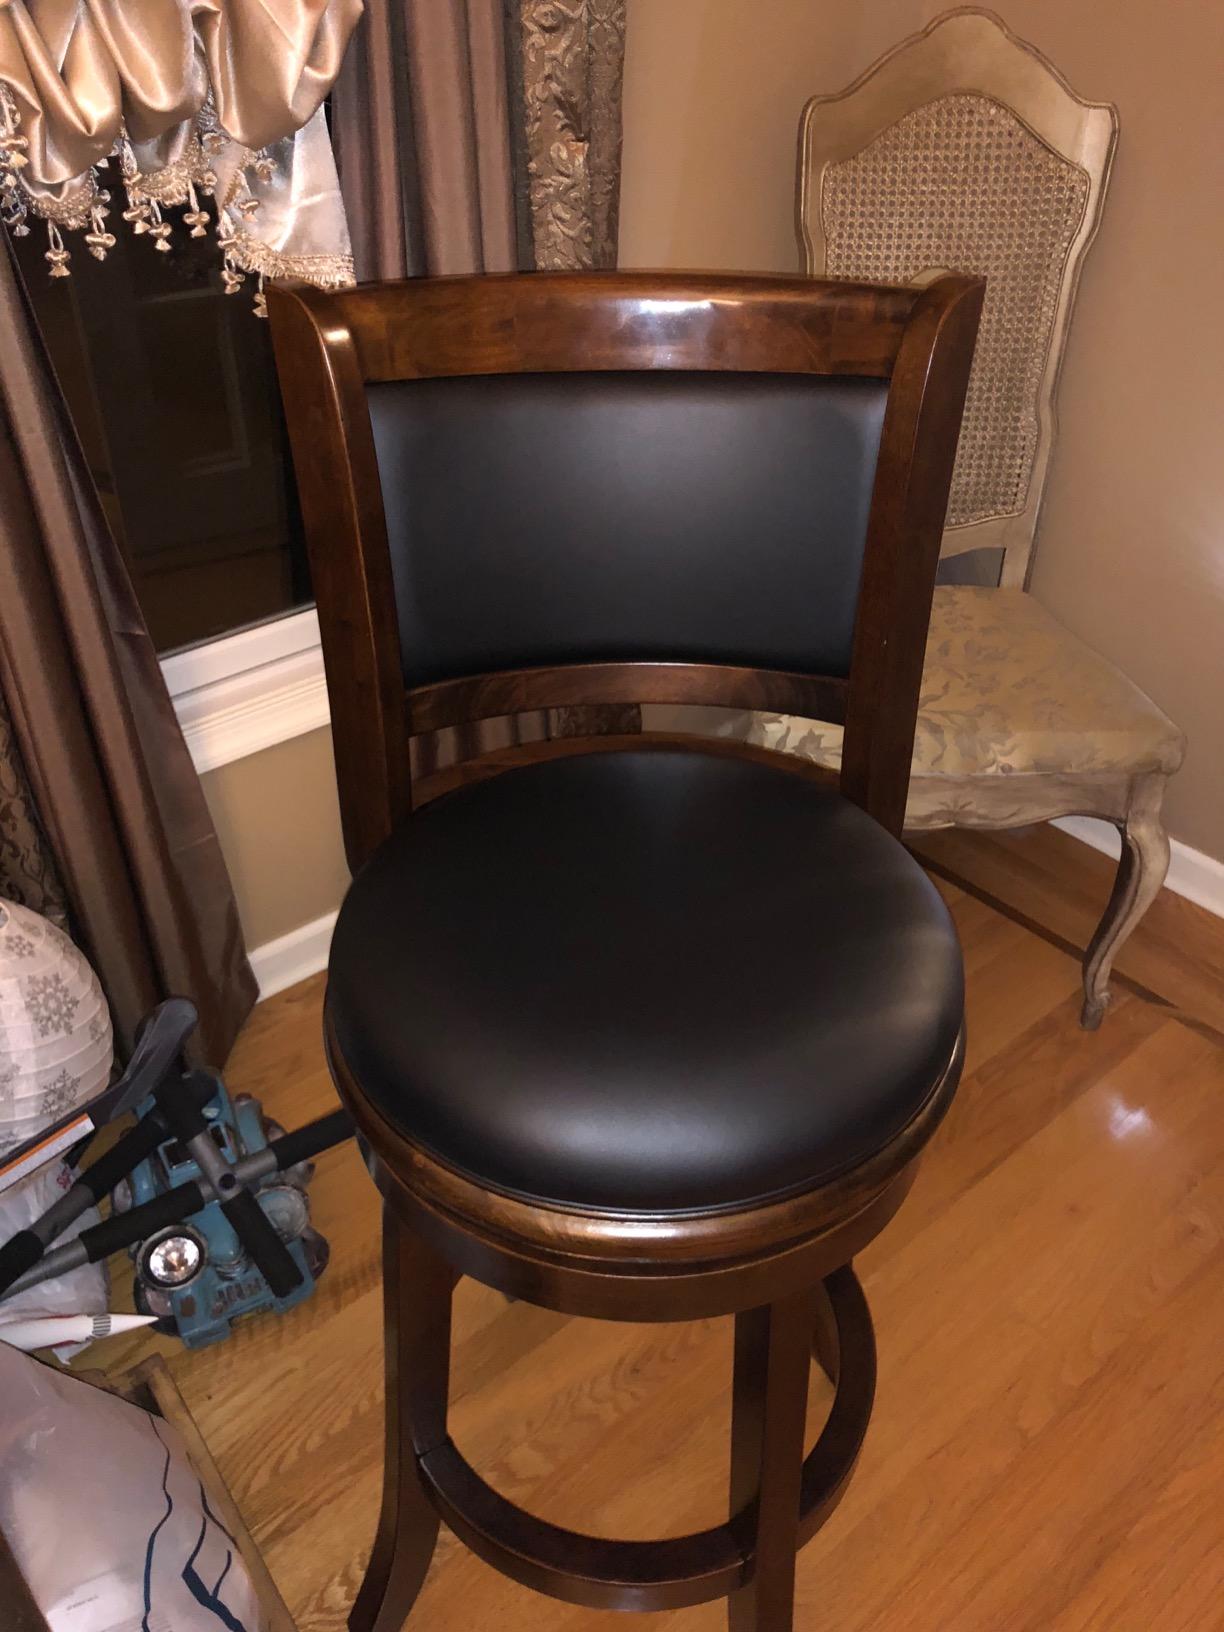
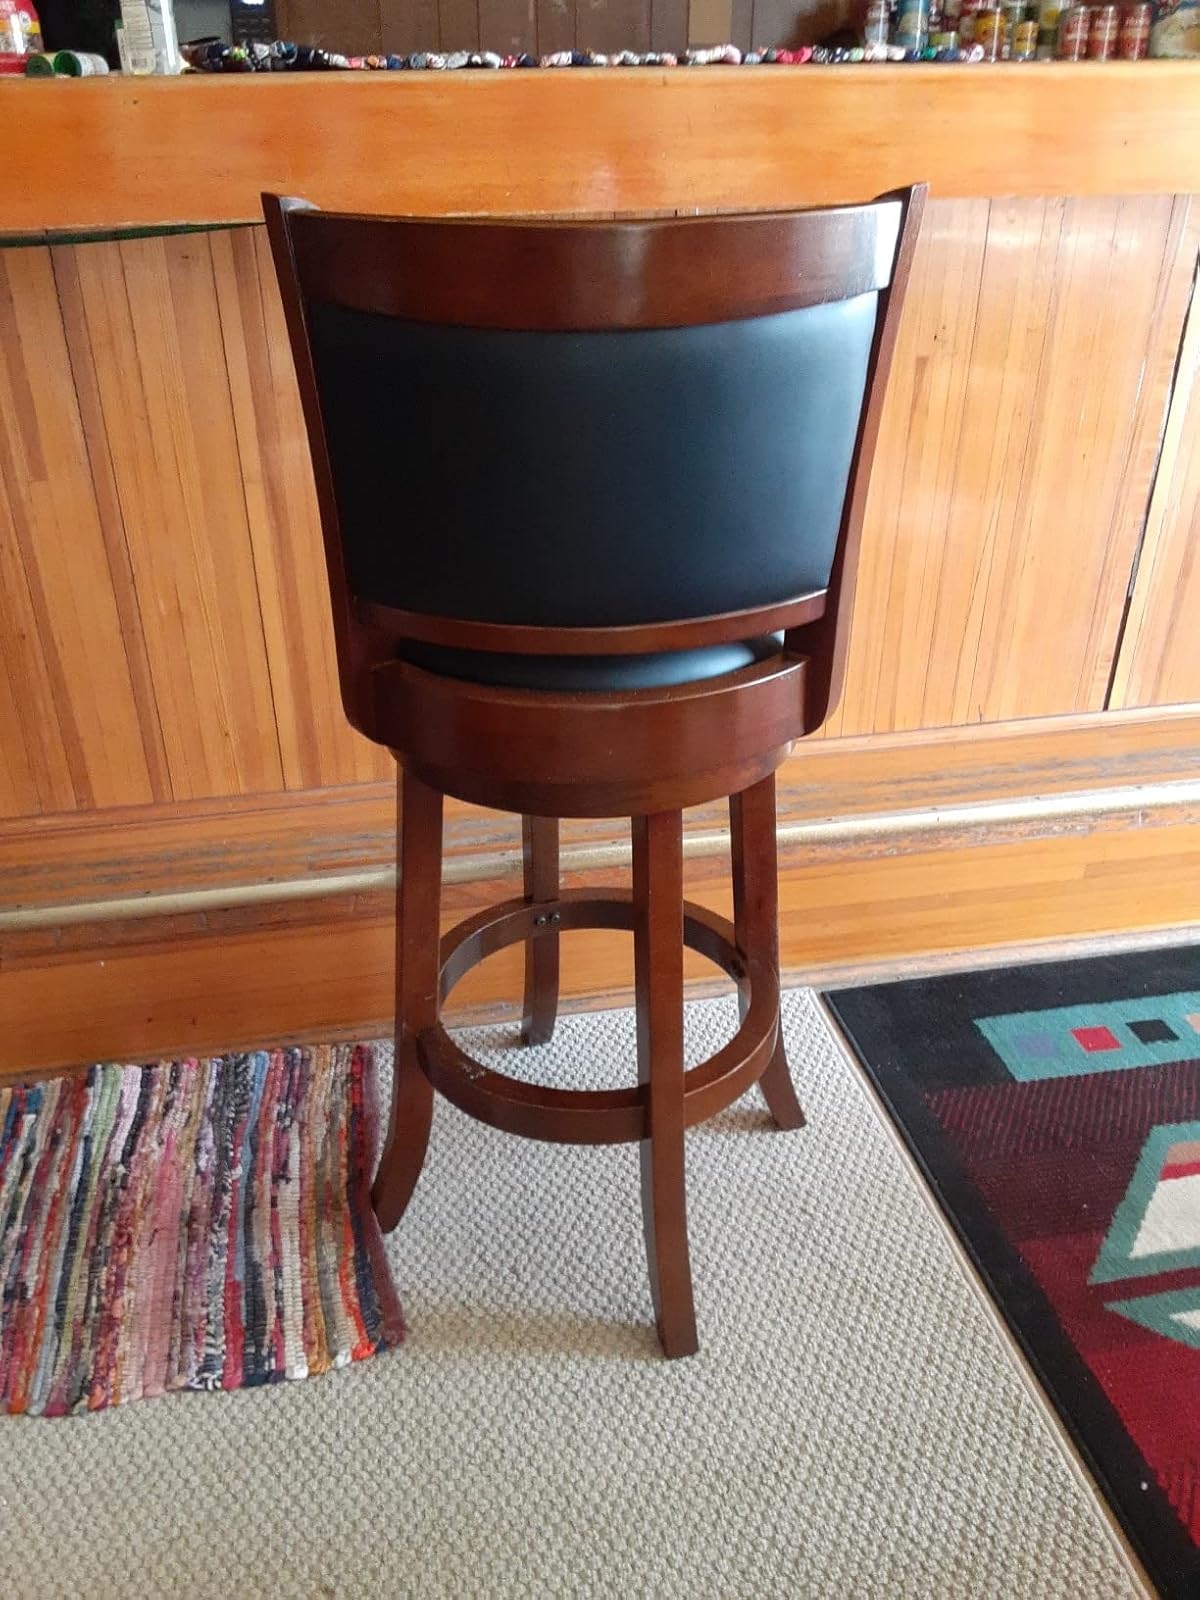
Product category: stool
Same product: yes